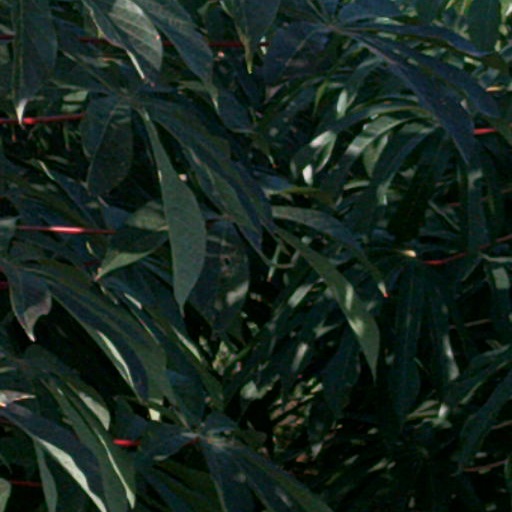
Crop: cassava